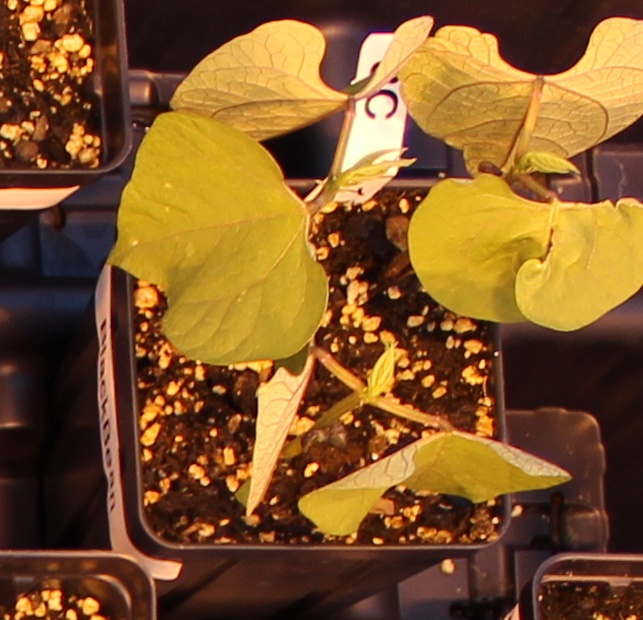
Label: Blackbean